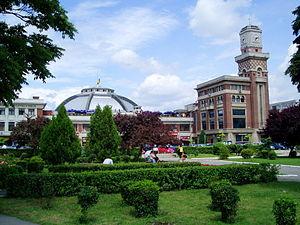
Les Halles Centrales de Ploieşti, Roumanie. Architecte: Toma T. Socolescu. Ce marché couvert est situé au coeur de la ville, strada Emile Zola Ploieşti, Judeţul Prahova, Roumanie. Il est classé monument historique. Nous sommes les descendants et uniques ayant-droits de toute l'oeuvre de Toma T. Socolescu (mort en 1960 à Bucarest).